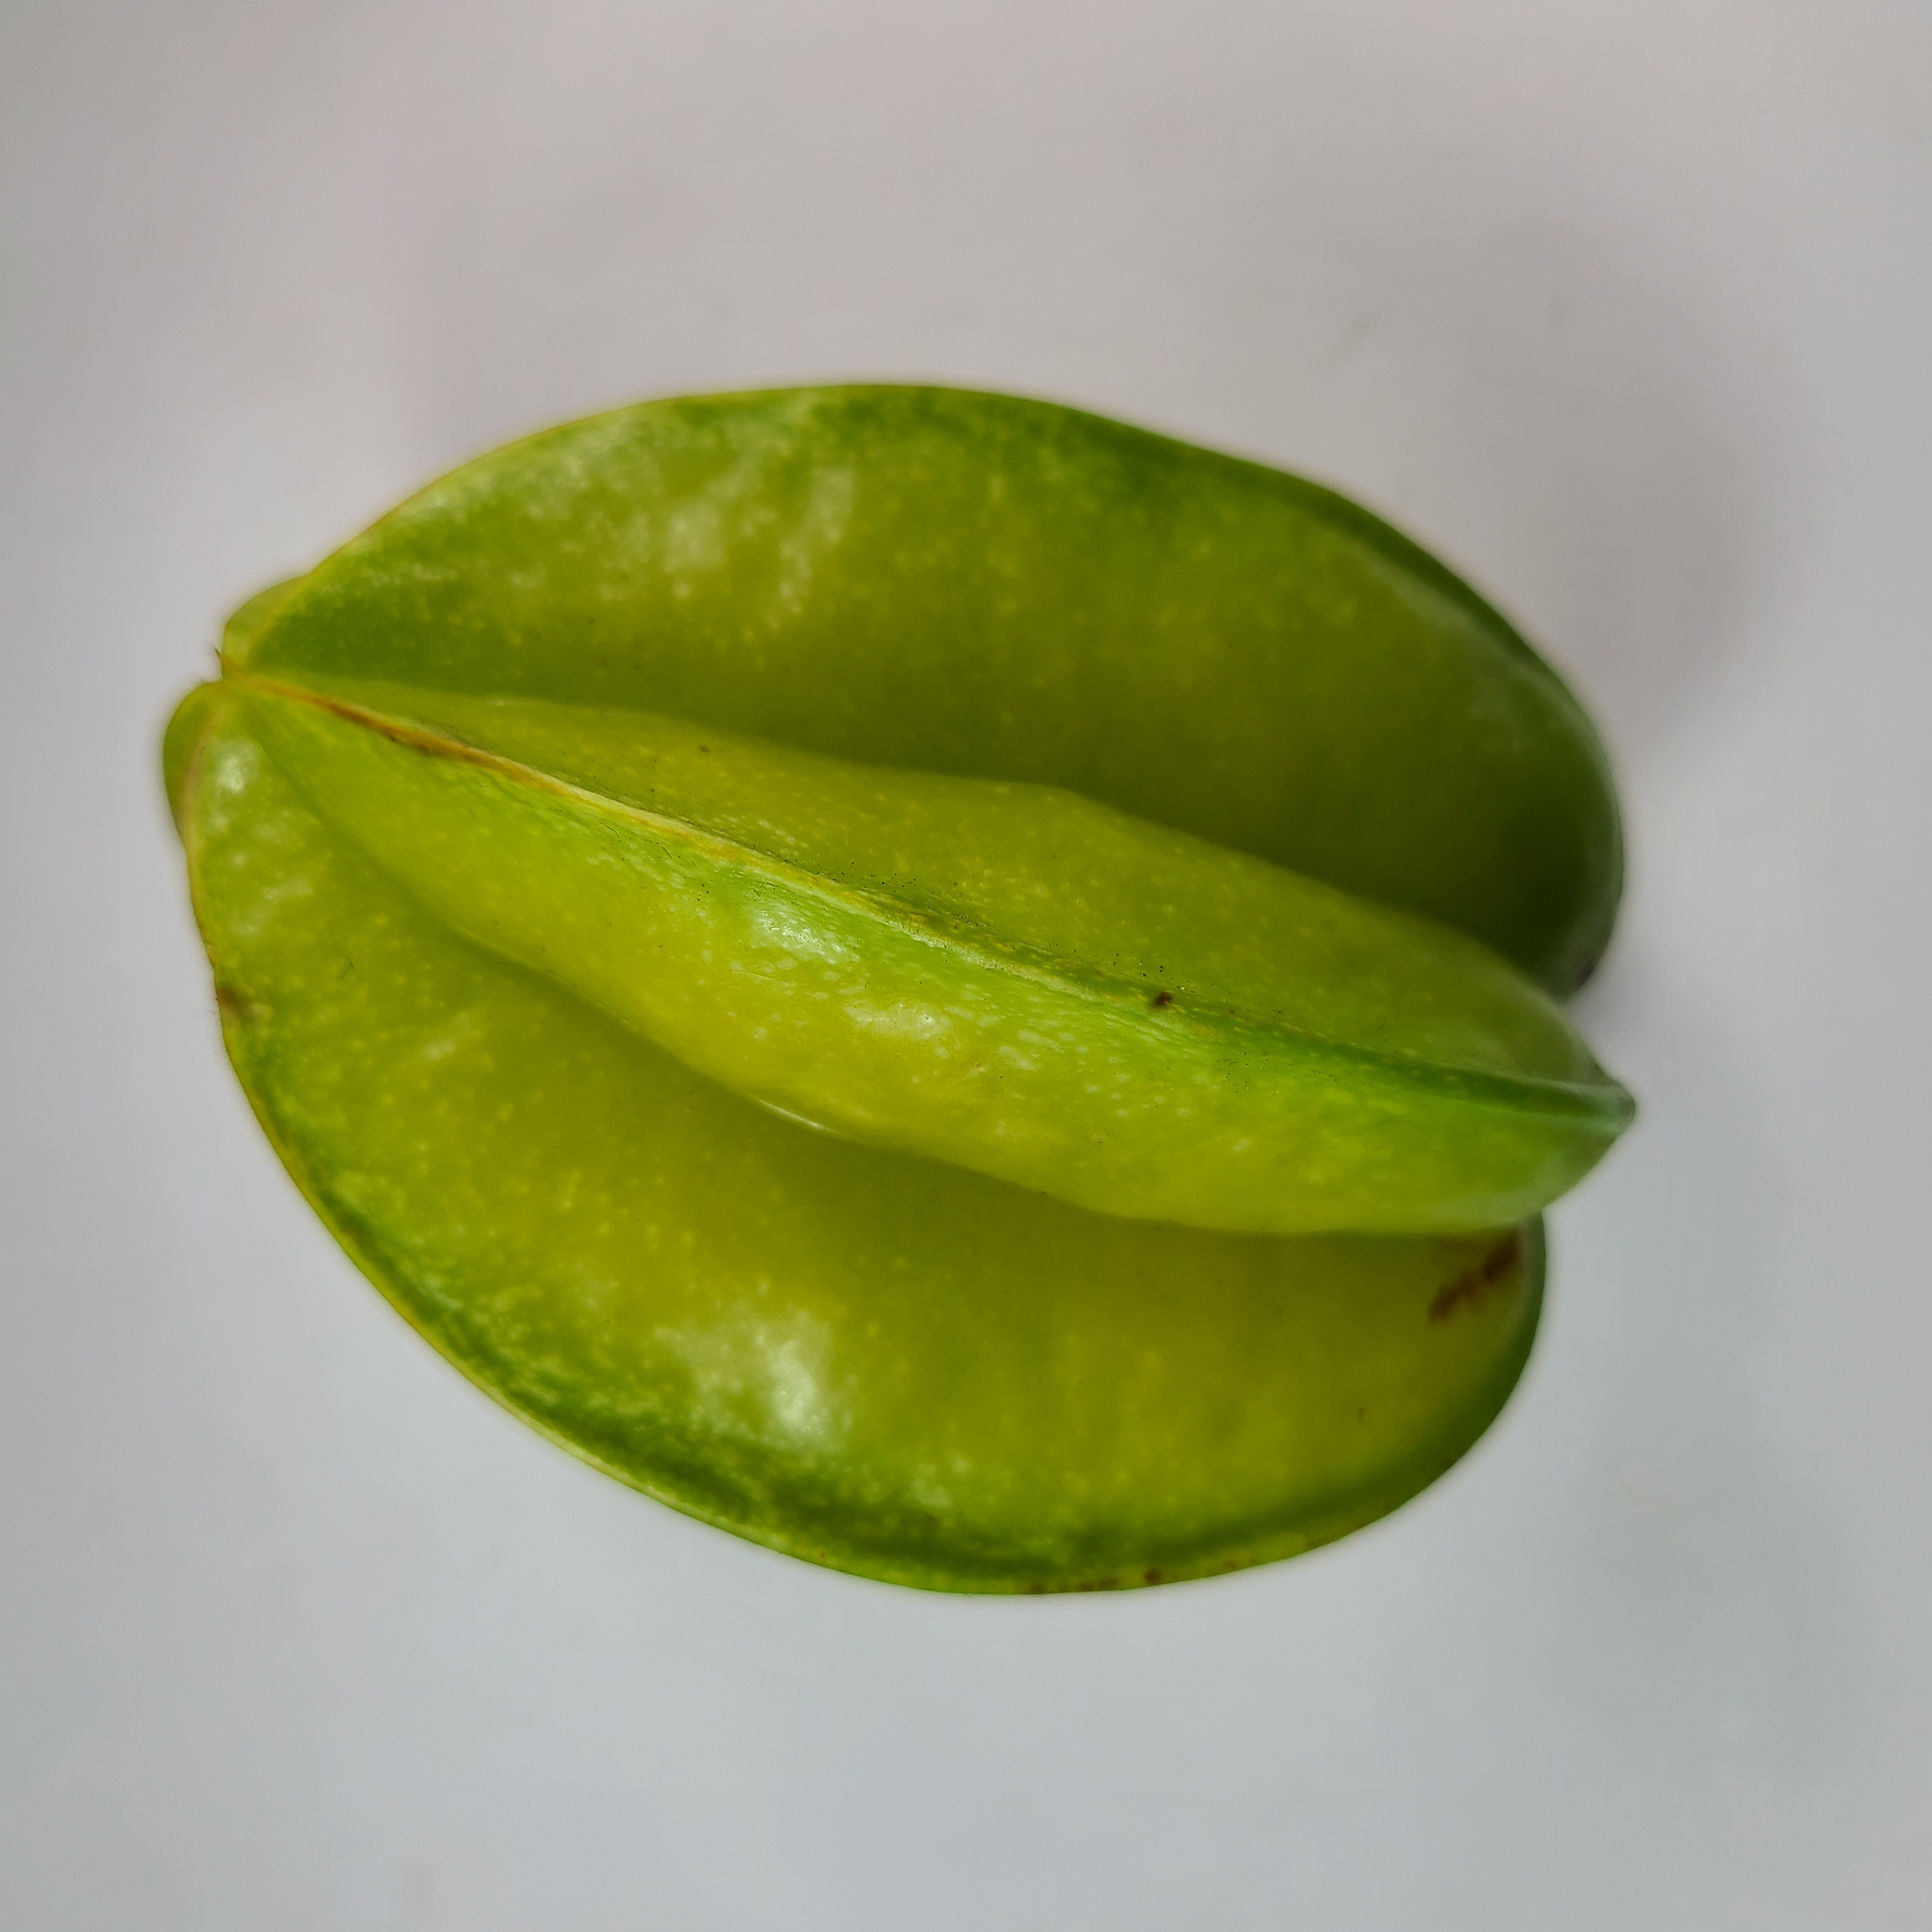
Label: Healthy Fruits